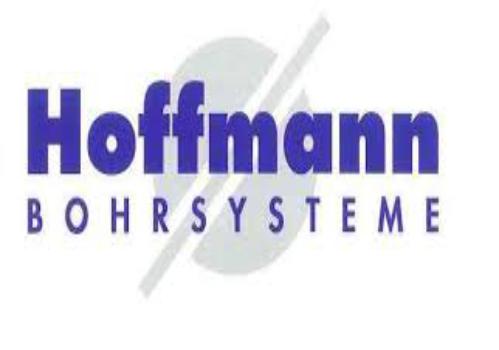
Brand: Hoffmann
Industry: Electronic